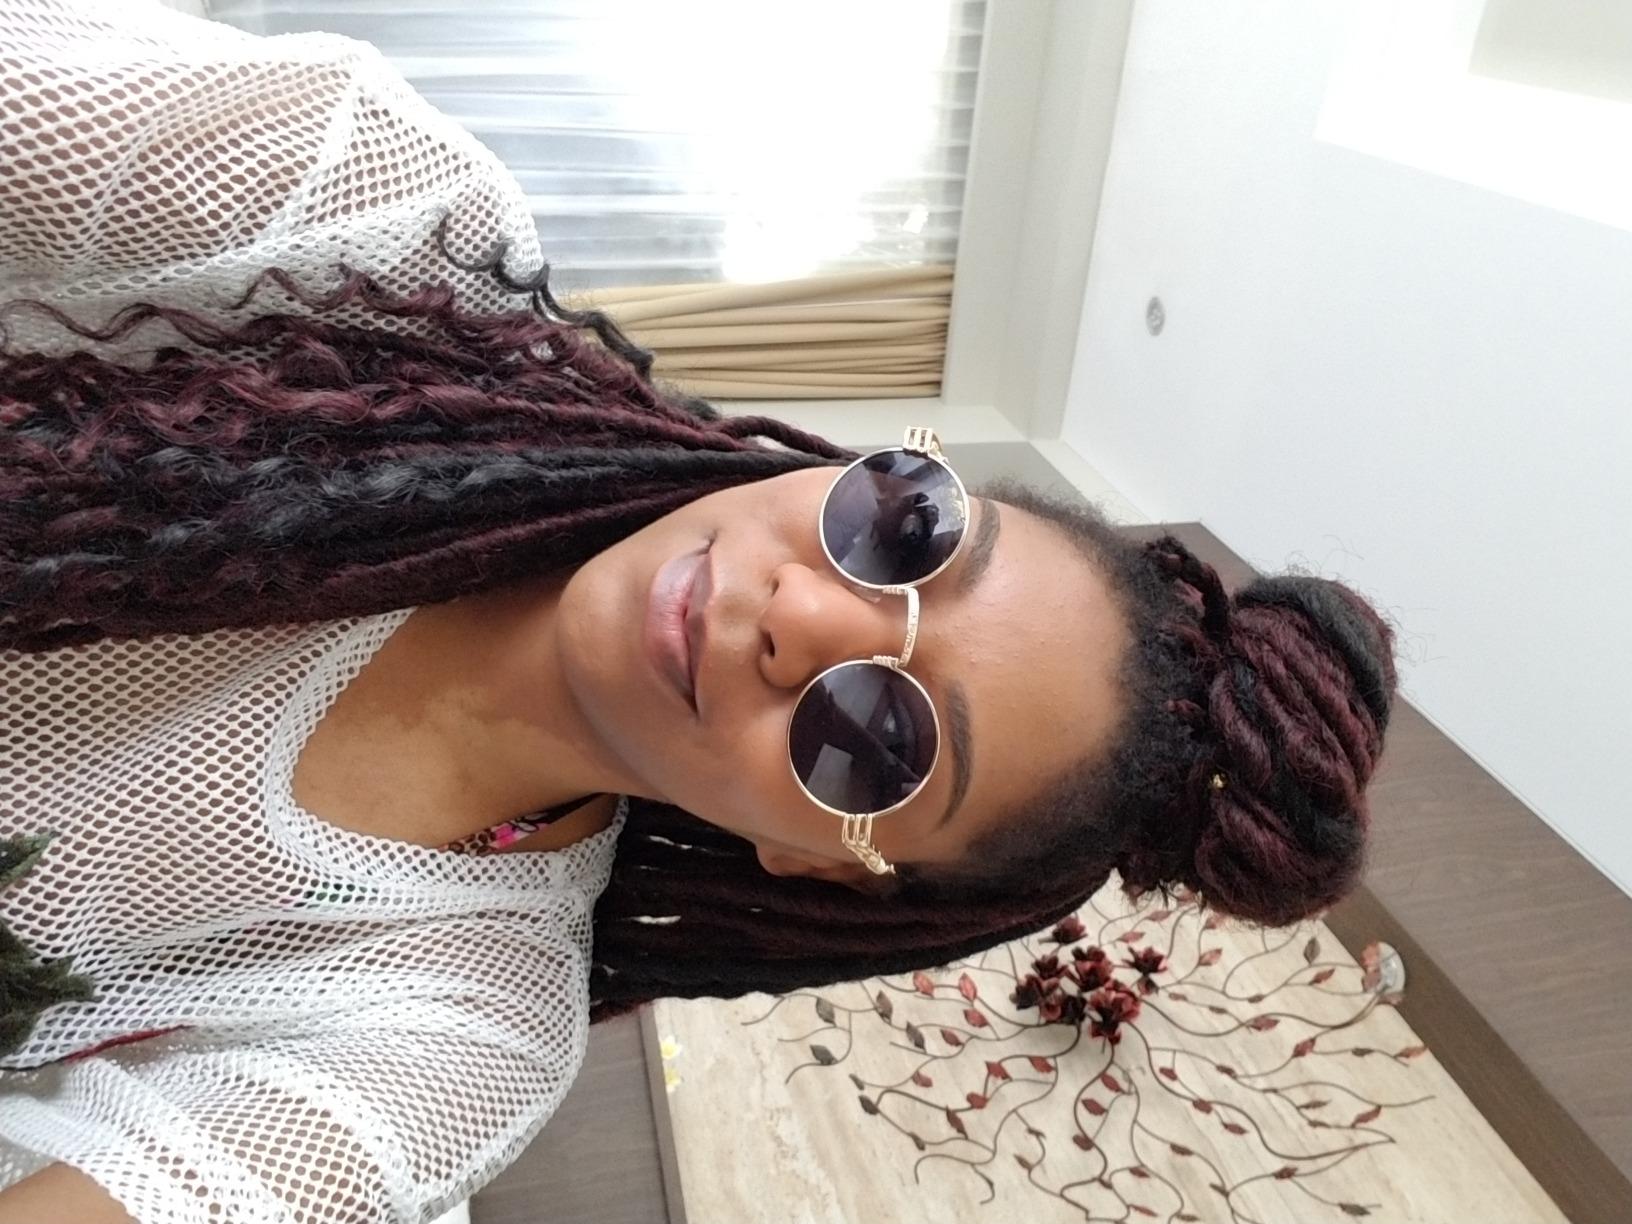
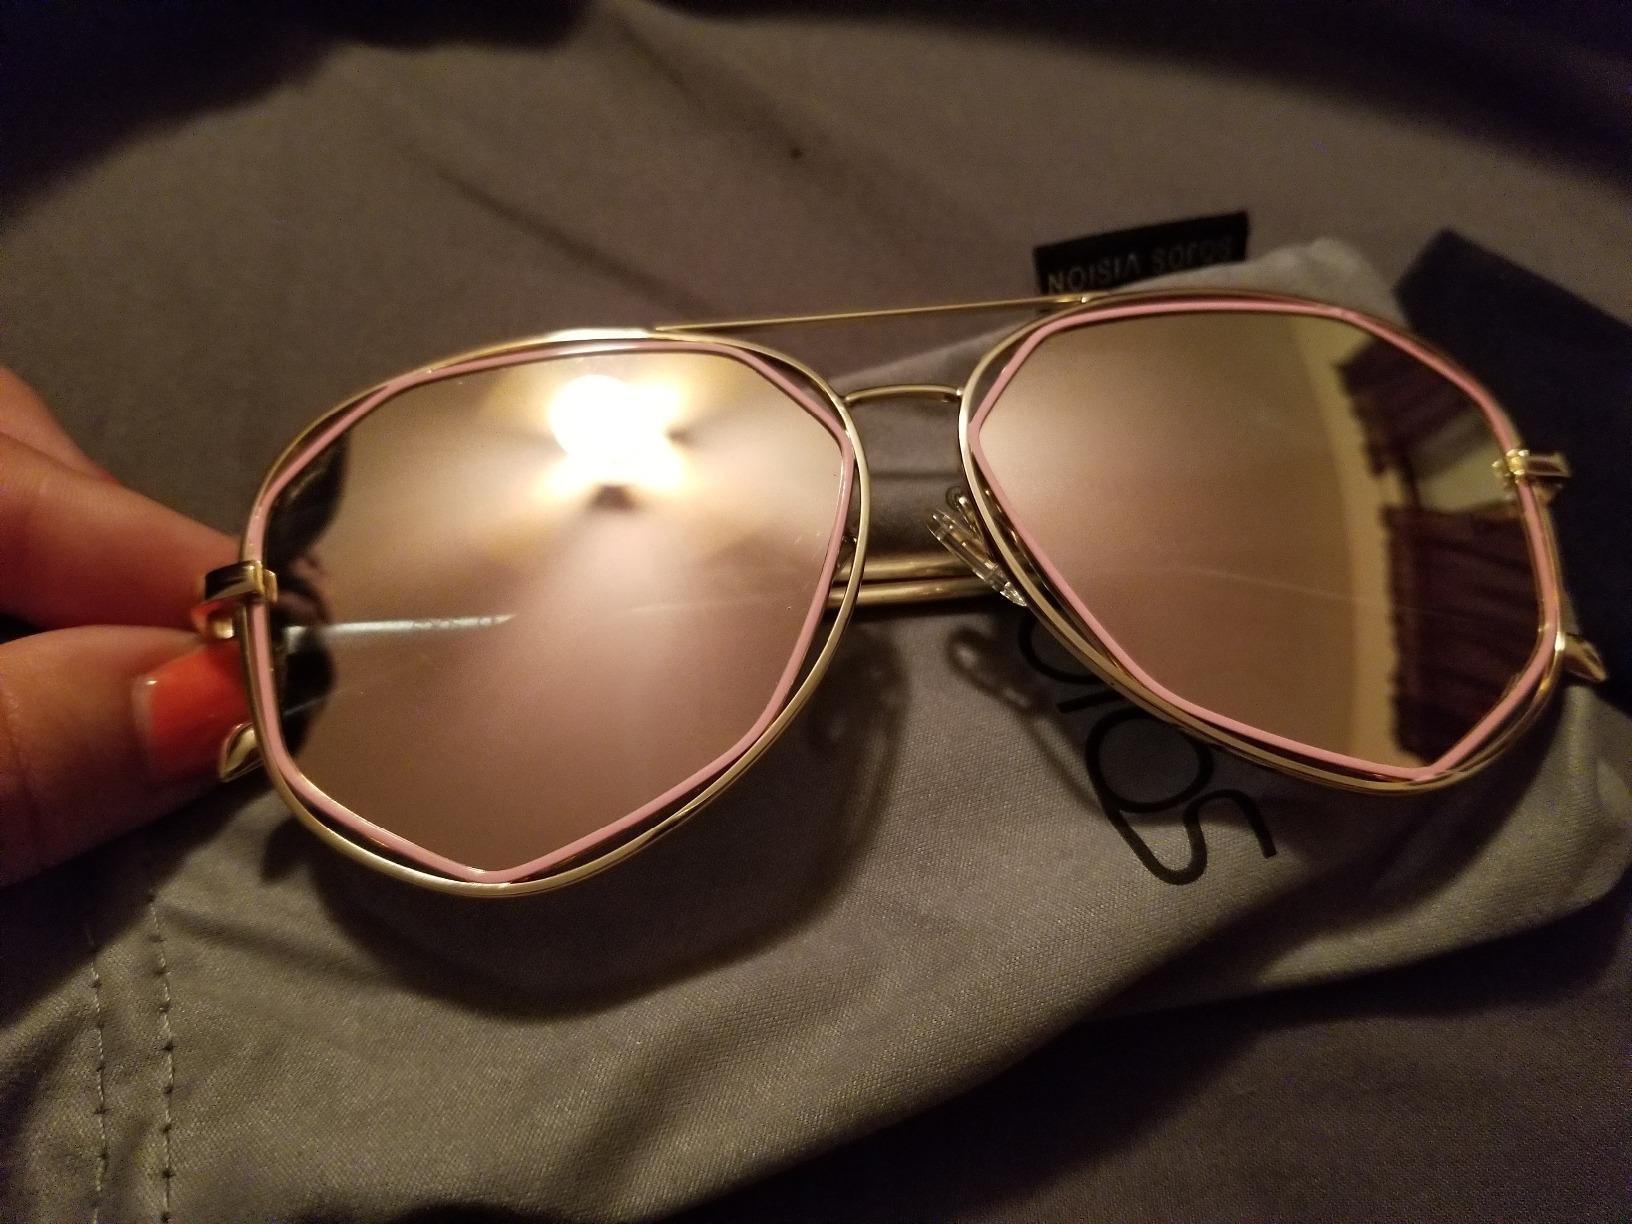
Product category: accessories_sunglasses
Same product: no